Walter Husemann

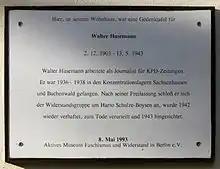
Memorial plaque on the house, 26 Florastraße in Pankow in Berlin

On 9 September 1942, Husemann was arrested at his employer. When he was interrogated, he tried to jump out a closed top-floor window. Husemann was sent for trial by the 2nd Senate of the Reichskriegsgericht, who announced on 26 January 1943 a sentence of death for "preparation for high treason" and "aiding and abetting espionage". He was executed on 13 May 1943 at Plötzensee Prison.